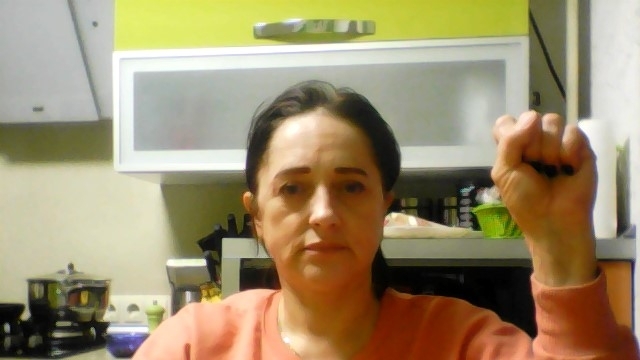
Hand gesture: fist